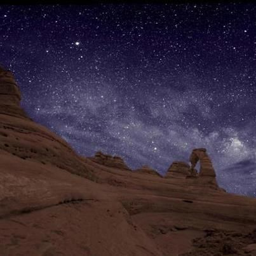
national park where you can see the night sky .